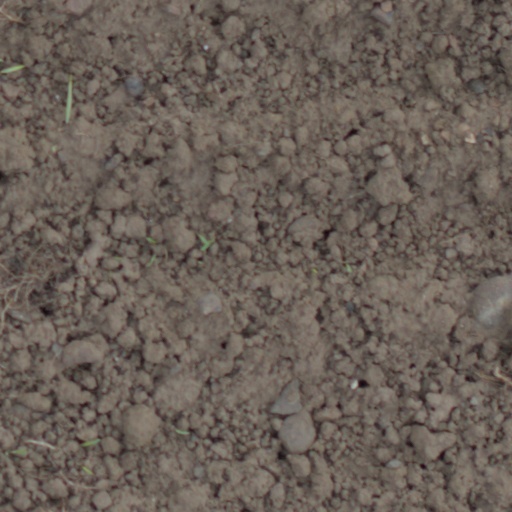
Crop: wheat